Minangkabau culture

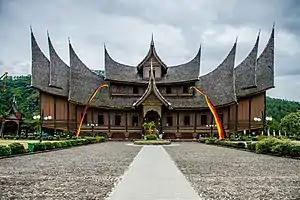
Pagaruyung Palace, is the istana (royal palace) of the former Pagaruyung Kingdom. It was built in the traditional Minangkabau Rumah Gadang vernacular architectural style.

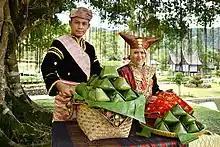
Minangkabau people wearing traditional dress and serving Kabaka rice with Rumah adat background

Minangkabau culture is the culture of the Minangkabau ethnic group in Indonesia, part of the Indonesian culture. This culture is one of the two major cultures in the Indonesian archipelago which is very prominent and influential.